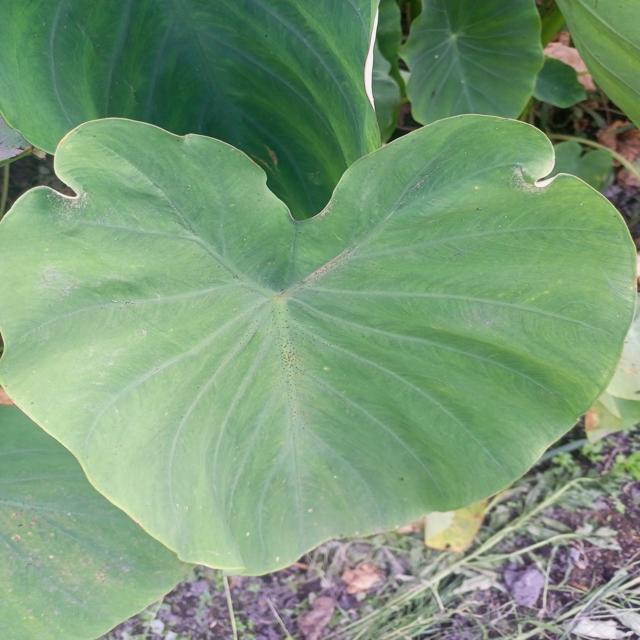
Label: Healthy